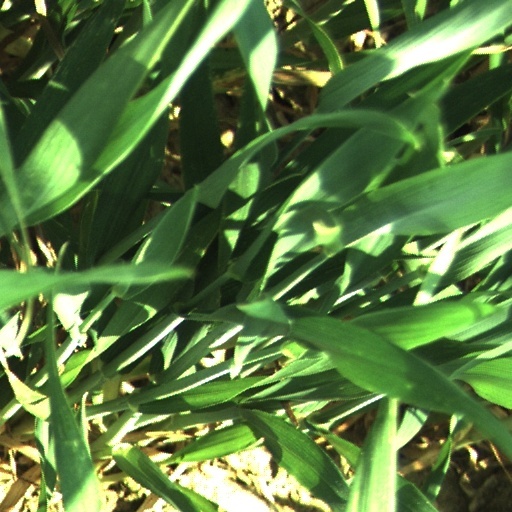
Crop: wheat